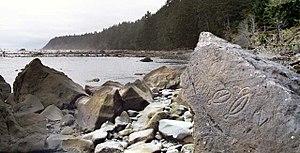
Le cap Alava se trouve dans le comté de Clallam, État de Washington, États-Unis. C'est le point extrême le plus à l'ouest des 48 États contigus.